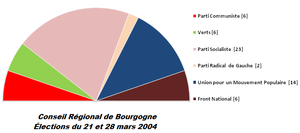
Composition du conseil régional de Bourgogne 2004-2010
Le conseil régional de Bourgogne est le conseil régional administrant la région Bourgogne jusqu'en décembre 2015. Le terme peut aussi, dans une acception plus restreinte, désigner l'assemblée élue qui définissait la politique de cette collectivité. Il siégeait à l'Hôtel de région à Dijon, au 17 boulevard de la Trémouille, à côté de la place de la République.
Le conseil régional de Bourgogne, siégeant au 17 Boulevard de la Trémouille, à Dijon, est composé de 57 élus. Il est actuellement tenu par la gauche plurielle, menée par le Parti socialiste. Le sénateur François Patriat en est le président.